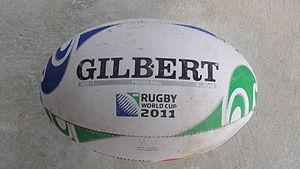
Ballon de la Coupe du monde de rugby à XV 2011
La septième édition de la Coupe du monde de rugby à XV 2011, organisée tous les quatre ans depuis 1987 est organisée par la Nouvelle-Zélande. Celle-ciest choisie par l'International Rugby Board de préférence au Japon et à l'Afrique du Sud, au cours d'une réunion à Dublin, Irlande. C'est le plus grand événement sportif jamais tenu en Nouvelle-Zélandeéclipsant ainsi la Coupe du monde de rugby à XV 1987, les Jeux du Commonwealth de 1990, la Coupe du monde de cricket de 1992 et la Coupe de l'America 2003. Les organisateurs attendaient 95 000 visiteurs d'outre-mer en Nouvelle-Zélande.